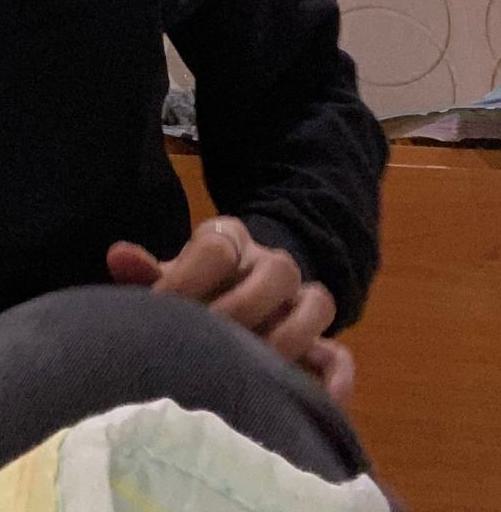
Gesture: no_gesture